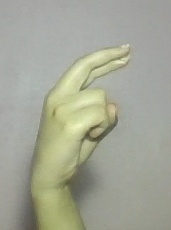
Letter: zay